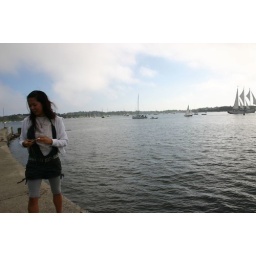
a cat by the water